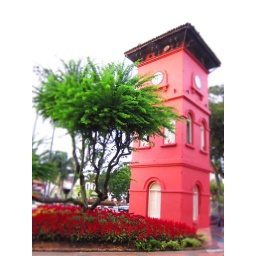
Some kind of clock tower I think. near Christ Church.